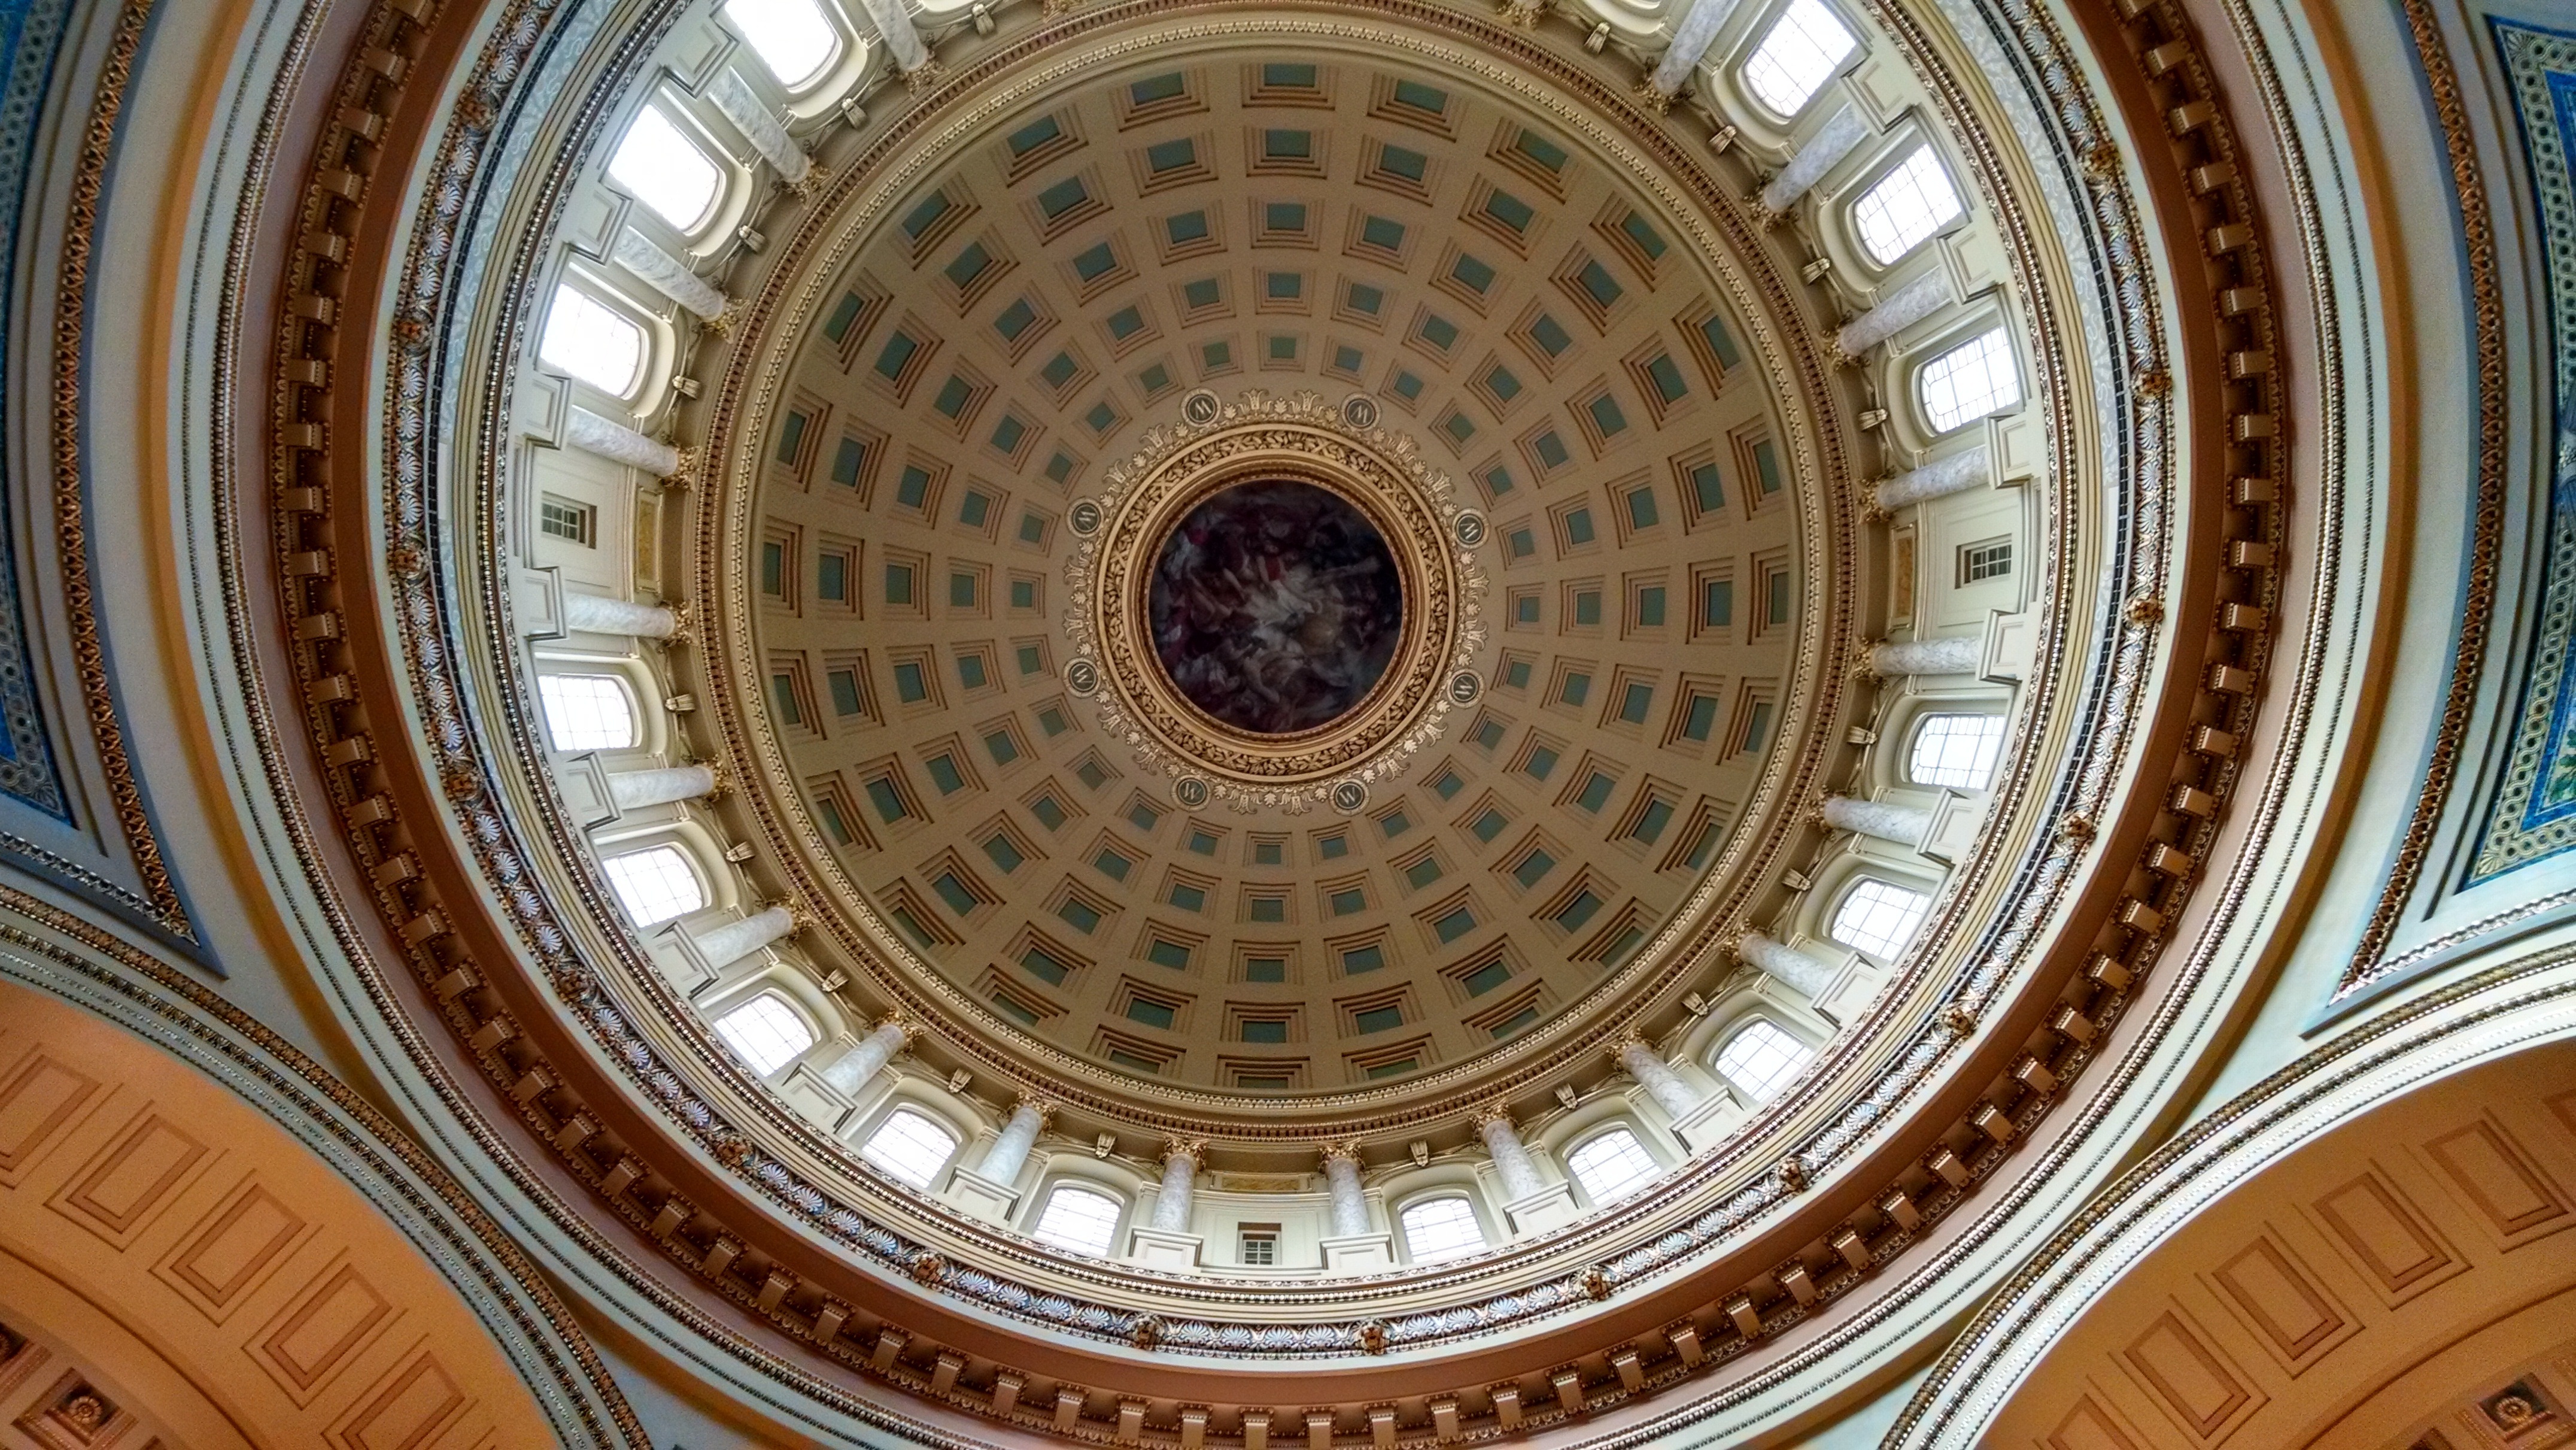
architecture, structure, building, ceiling, facade, cathedral, tourism, place of worship, baptistery, capital, symmetry, basilica, dome, madison, wisconsin, daylighting, ancient history, byzantine architecture